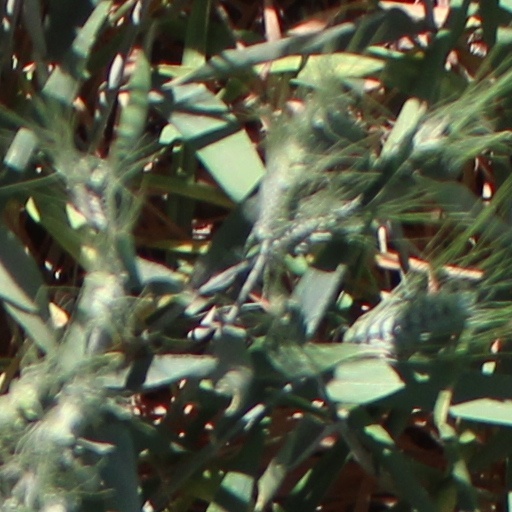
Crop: wheat